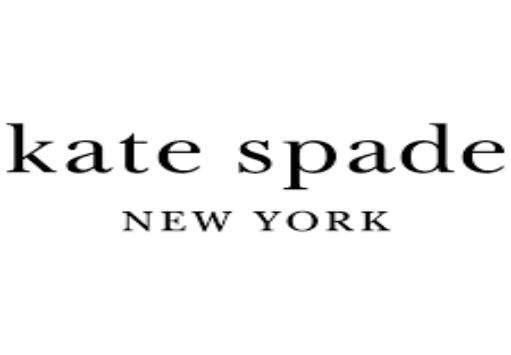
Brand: KATE SPADE-2
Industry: Clothes